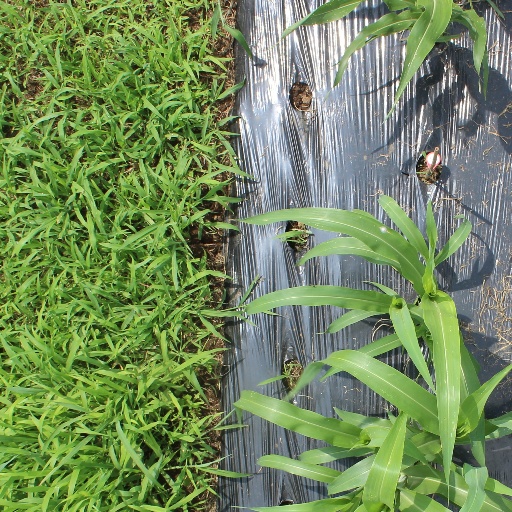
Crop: sorghum